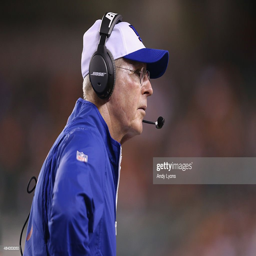
american football player the head coach watches the action against american football team during a preseason game .